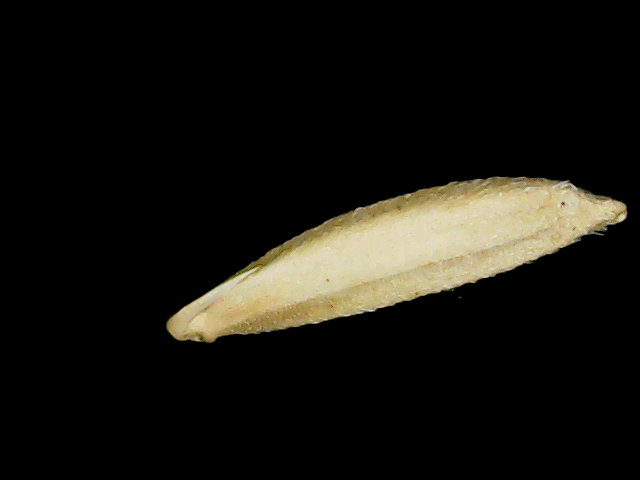
Rice variety: Binadhan26